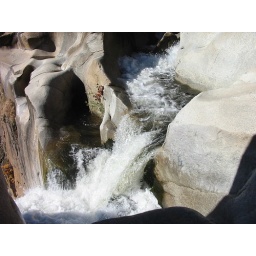
Rushing water over the rock